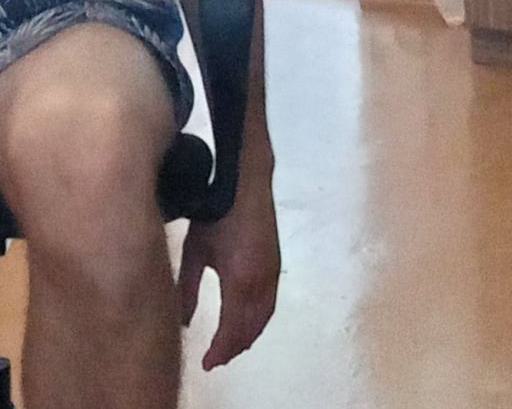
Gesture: no_gesture